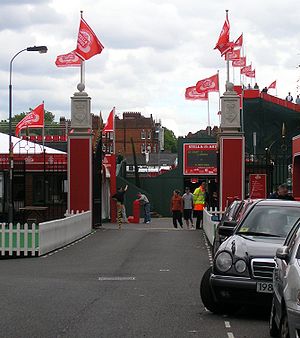
Queen's Club
Indgang til Queen's under forberedelserne til Queen's Club-mesterskaberne i 2005.
Queen's Club er en privat sportsklub i bydelen West Kensington i London, England. Klubben har 27 udendørs og 10 indendørs tennisbaner, og den er bl.a. vært for Queen's Club-mesterskaberne, en årligt tilbagevendende tennisturnering på græsbaner for mænd, der er en del af ATP Tour. Klubben råder desuden over to jeu de paume-baner, og er Storbritanniens nationale hovedkvarter for denne sport, hvor den ligeledes hvert år er vært for British Open. Queen's Club har endvidere rackets and squash-baner, og den er også blevet landets hovedkvarter for disse sportsgrene efter lukningen af Prince's Club i 1940.